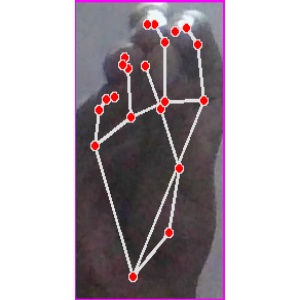
अक्षर: ङ